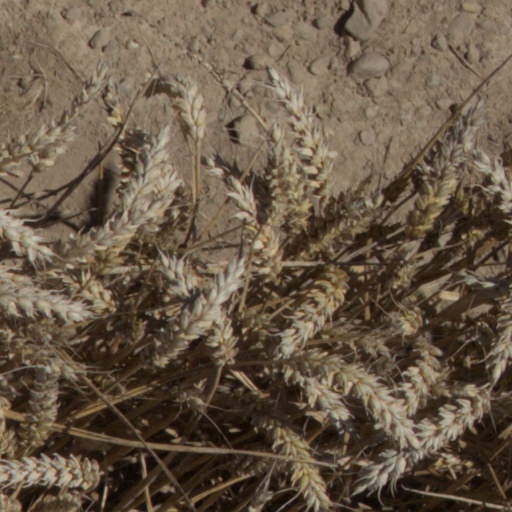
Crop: wheat